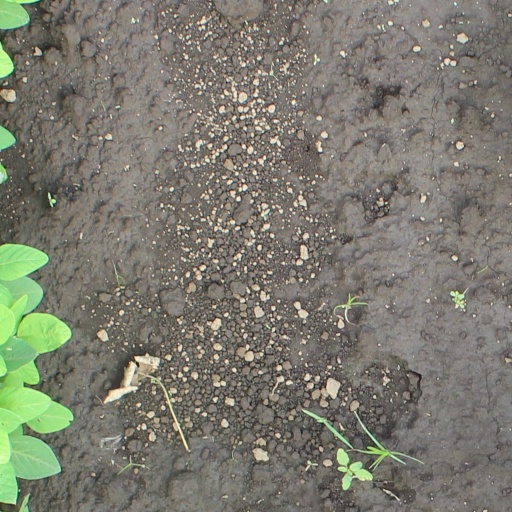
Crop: soybean